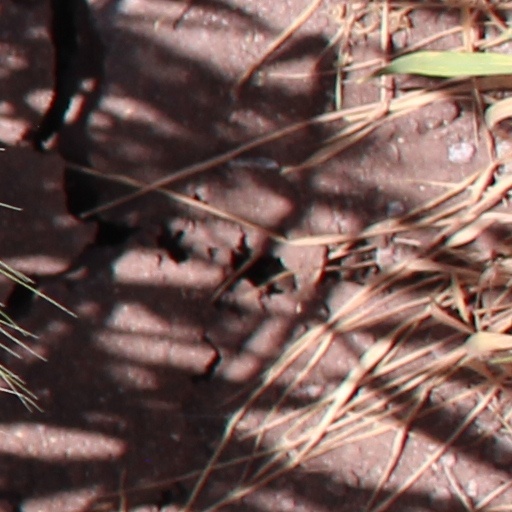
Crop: wheat